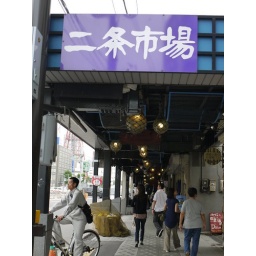
It is a very famous market in this district. You can buy different kinds of fruits and fish.